John Geddie (missionary)

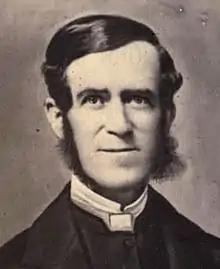

John Geddie (10 April 1815 – 14 December 1872) was a Scots-Canadian missionary who was known as "the father of Presbyterian missions in the South Seas." He pioneered missionary work in the New Hebrides islands, now known as Vanuatu. He became Doctor of Divinity in 1866. On December 14, 1872, he died in Geelong, Australia.